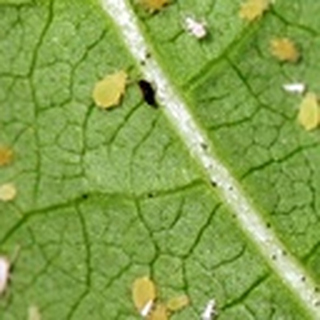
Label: cotton_aphids